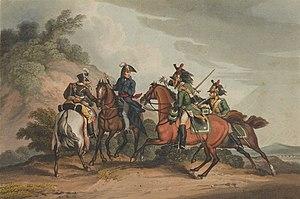
Capture du général Edward Paget par la cavalerie française le 17 novembre 1812.
La bataille de Tordesillas, aussi appelée bataille de Villa Muriel ou bataille de Palencia, se déroule du 25 au 29 octobre 1812 à Tordesillas, en Espagne, et oppose une armée française dirigée par le général Joseph Souham aux troupes anglo-hispano-portugaises du général Arthur Wellesley de Wellington. Après l'échec du siège de Burgos, l'armée alliée forte de 35 000 hommes se retire vers l'ouest, poursuivie par les 53 000 soldats français de Souham. Le 23 octobre, la cavalerie française accroche l'arrière-garde de Wellington dans un affrontement peu concluant à Villodrigo. Les Alliés parviennent finalement à se replier derrière les rivières Pisuerga et Carrión et se préparent à la défense.